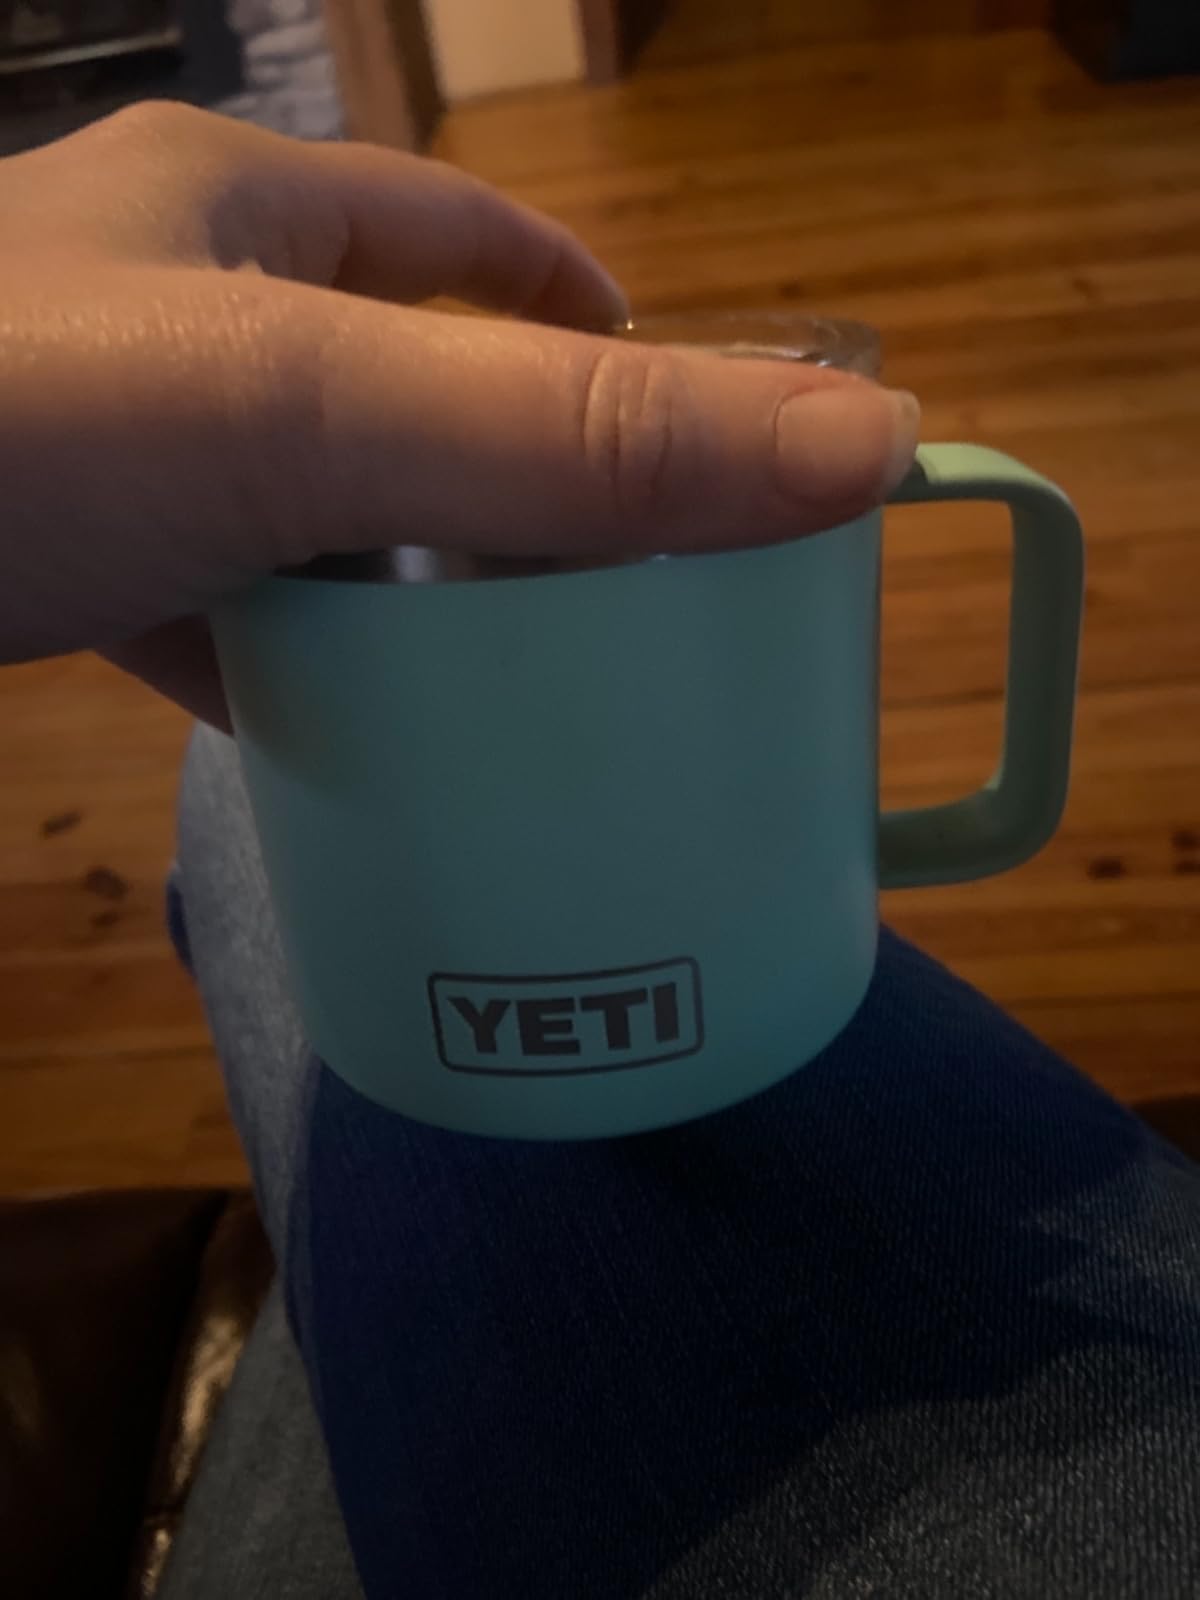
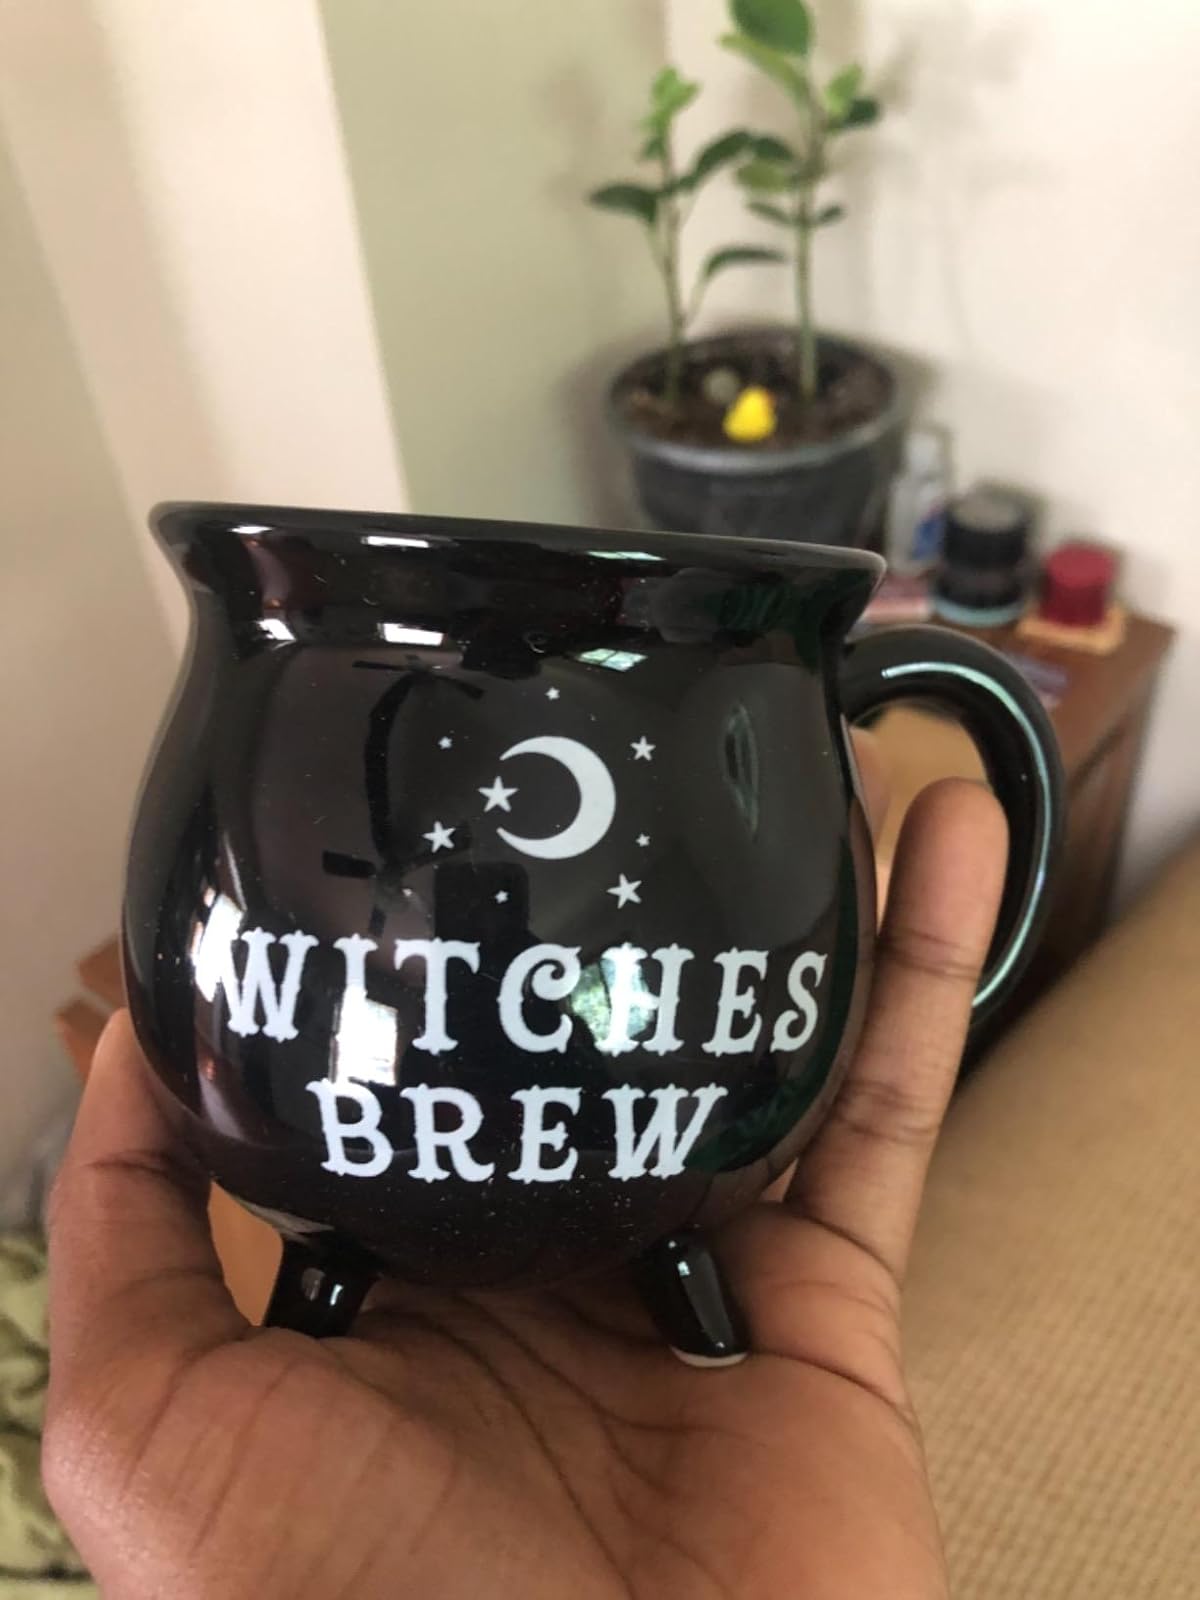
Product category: items_mug
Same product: no